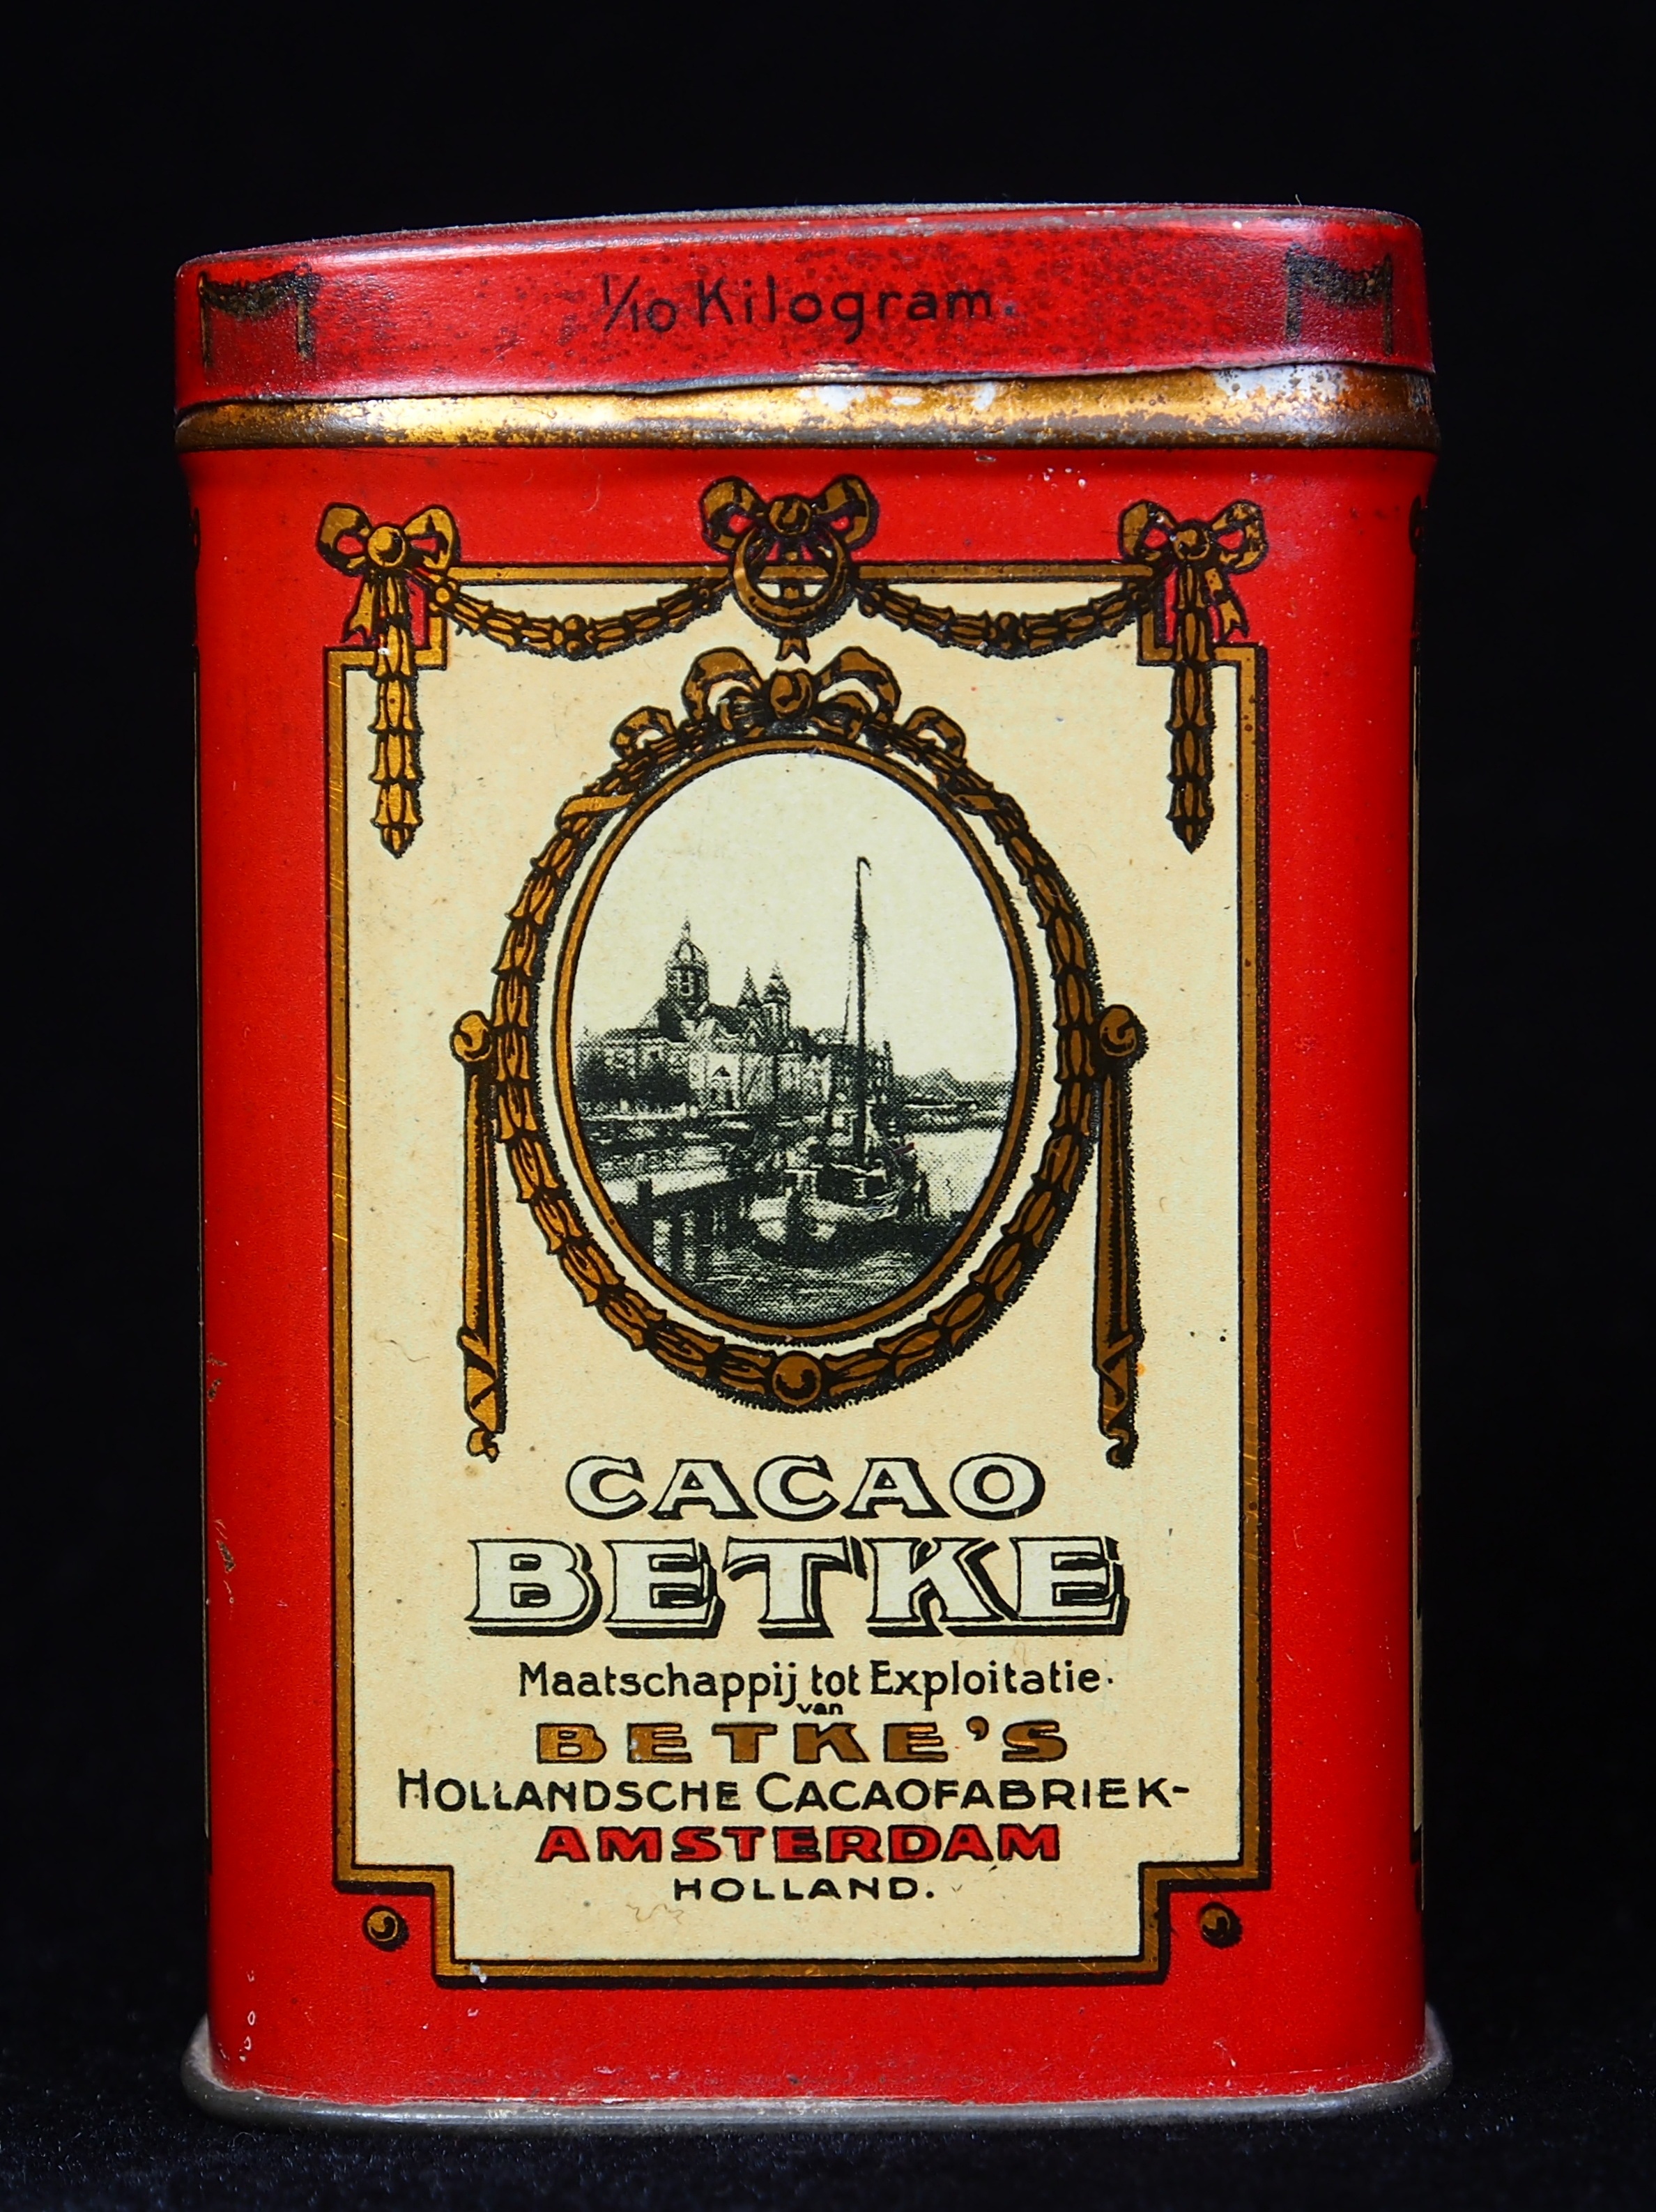
retro, old, red, metal, box, historic, package, font, container, tin, cacao, betke